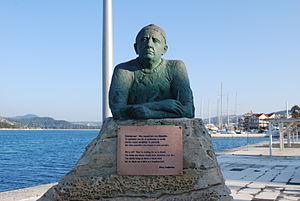
Vue d'Argostoli (Kephalonia).
Níkos Kavvadías, est un écrivain, poète et marin grec.